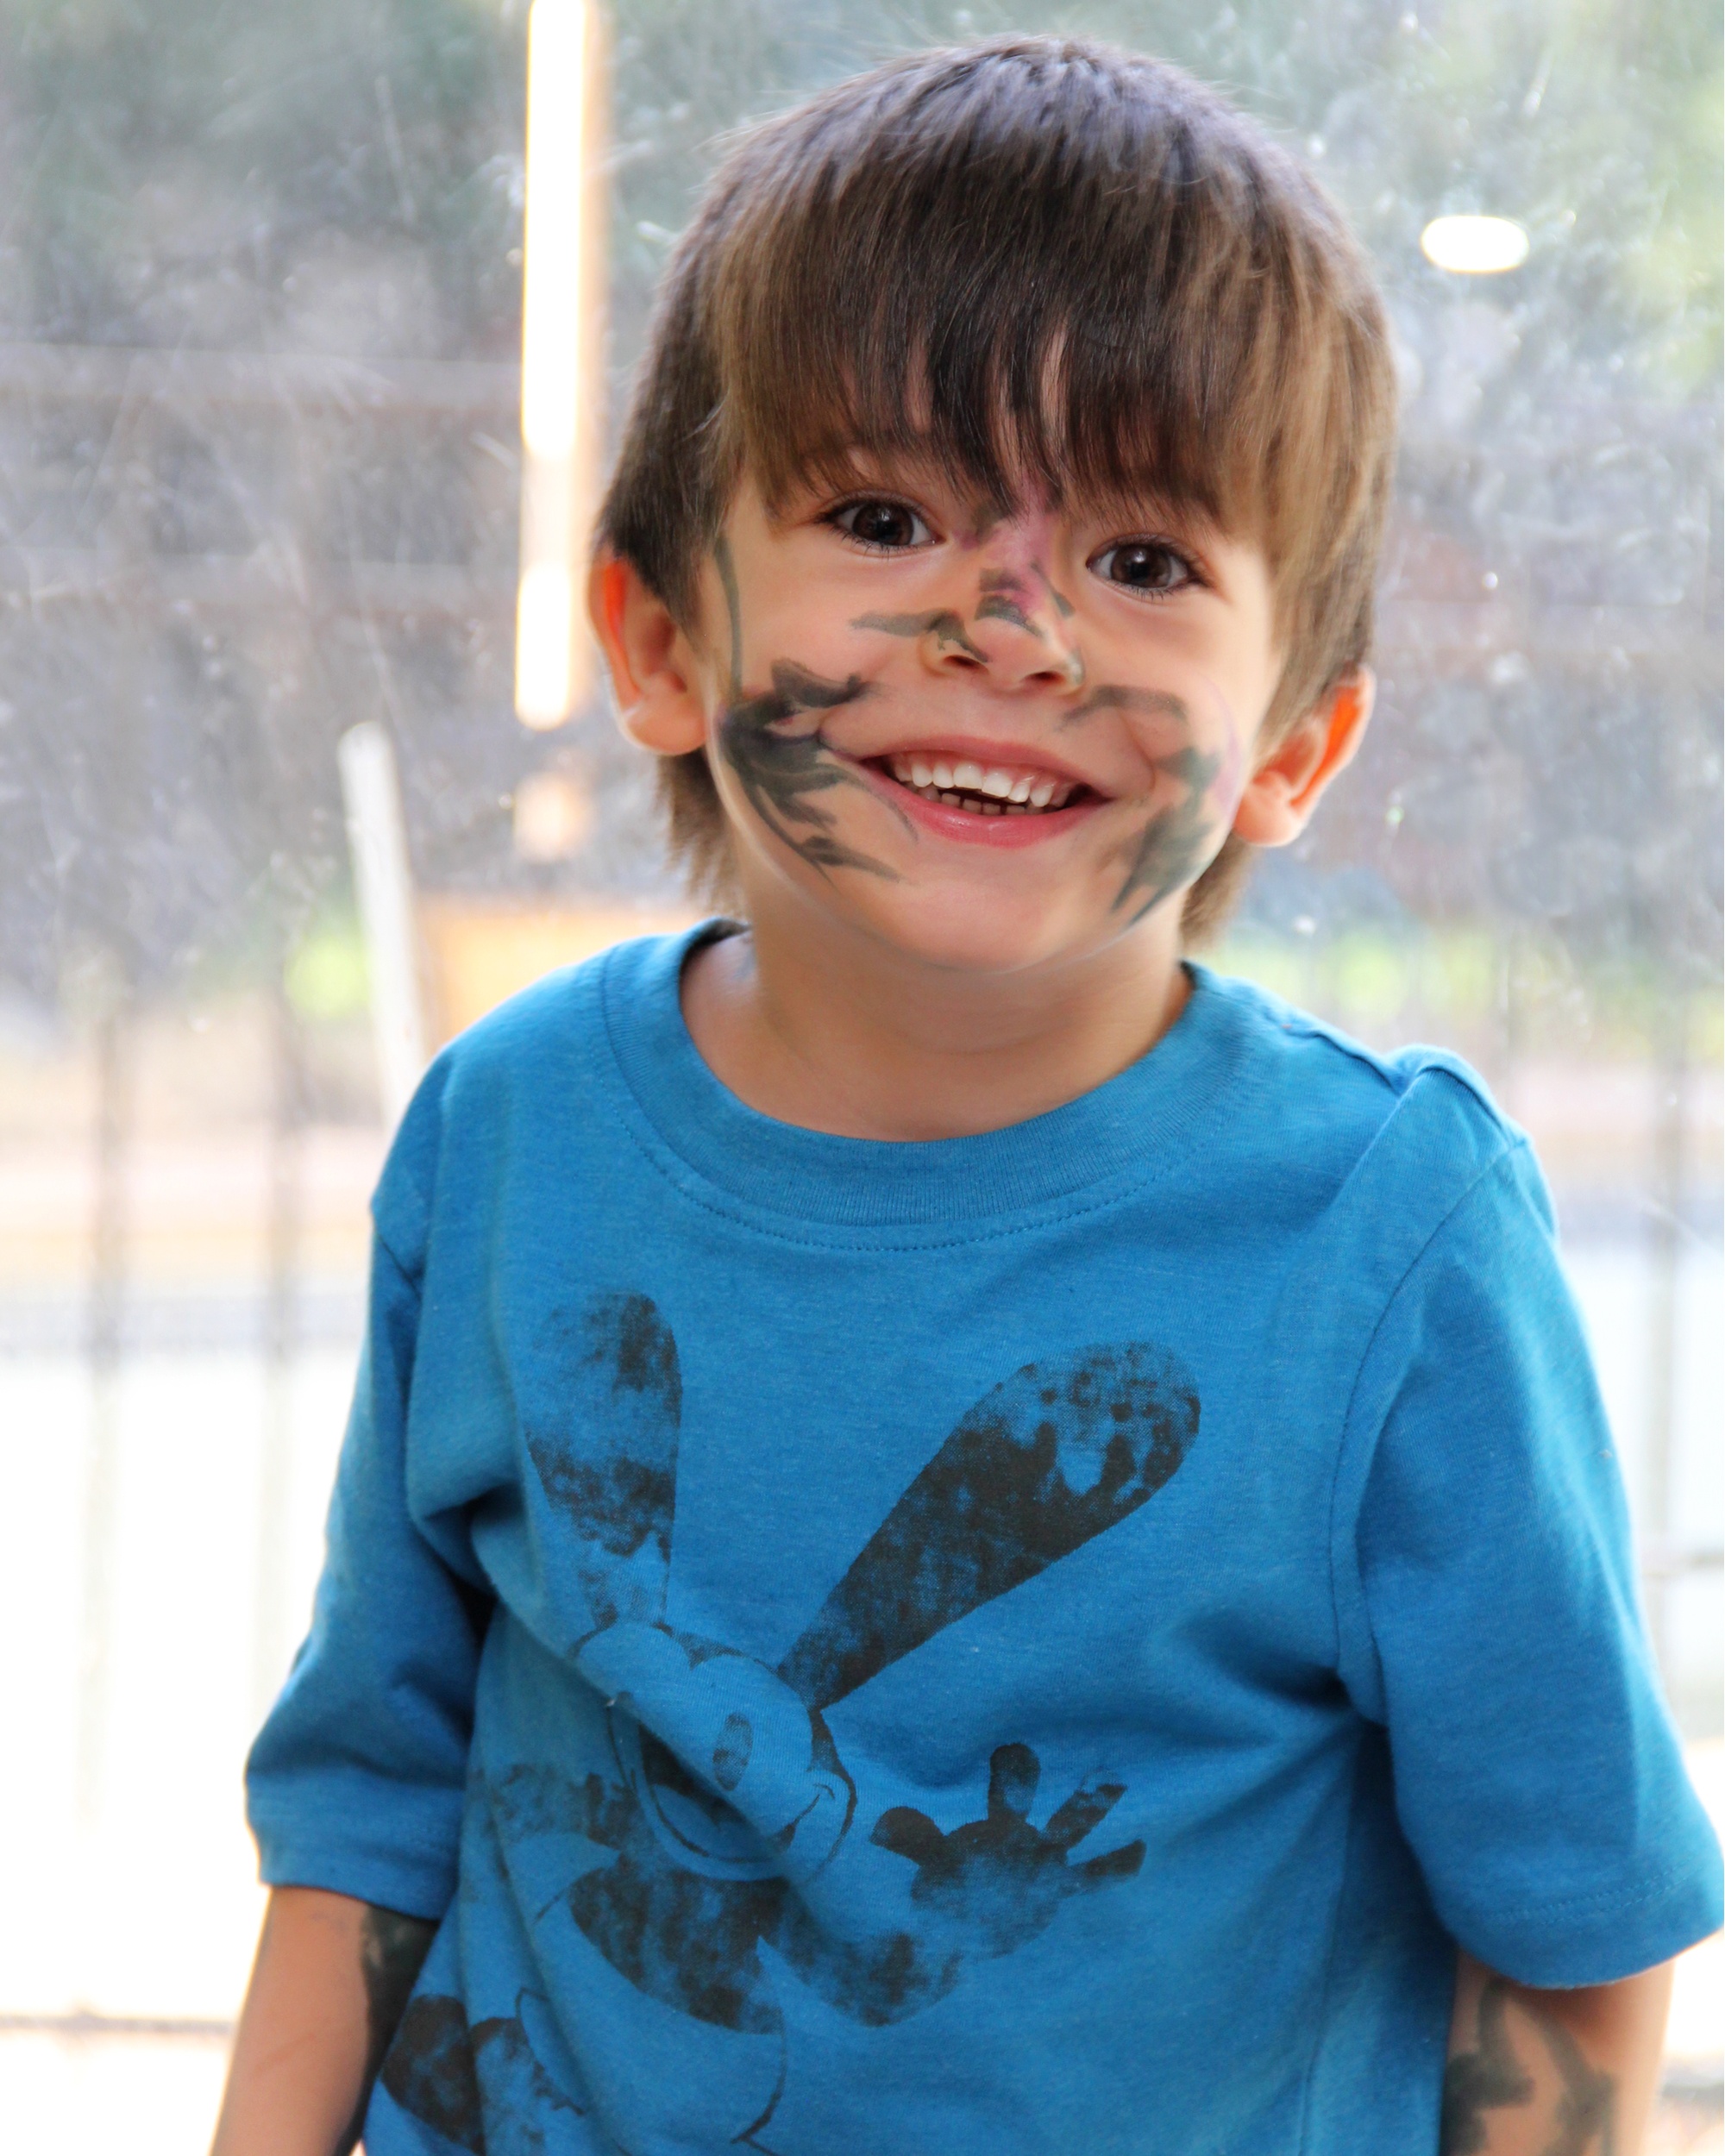
person, people, girl, boy, kid, cute, male, portrait, young, spring, color, child, blue, playing, clothing, facial expression, childhood, hairstyle, smile, caucasian, family, fun, dress, happiness, infant, toddler, eye, skin, funny, joy, organ, emotion, happy children, children playing, little boy, family fun, portrait photography